Mirandola mint

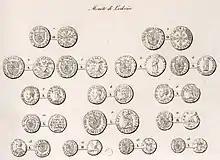
Coinage under Ludovico II Pico

The abundant coinage of Ludovico II Pico della Mirandola, who came to power in 1550, was marked by the 1551 siege of Mirandola, during which the Mirandola fortress managed to repel the besieging papal army sent by Pope Julius III: the coins are in fact characterised by allegories recalling the defeat of the pope (war trophies, armour with olive branches, waves breaking against a rock, the personification of Victoria carrying a light in her right hand instead of blowing the trumpet of victory) and were minted in large numbers to repay the costs of the war.